Edward Abbey

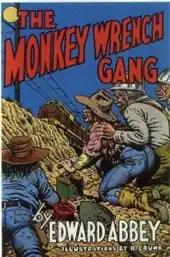
"The Monkey Wrench Gang" was one of Abbey's better-known books (cover of 10th anniversary edition, 1985), and was an inspiration for radical environmental groups, such as Earth First!

Abbey's literary influences included Aldo Leopold, Henry David Thoreau, Gary Snyder, Peter Kropotkin, and A. B. Guthrie, Jr. Although often compared to authors like Thoreau or Aldo Leopold, Abbey did not wish to be known as a nature writer, saying that he didn't understand "why so many want to read about the world out-of-doors, when it's more interesting simply to go for a walk into the heart of it." The theme that most interested Abbey was that of the struggle for personal liberty against the totalitarian techno-industrial state, with wilderness being the backdrop in which this struggle took place. Most of Abbey's writing criticizes the park services and American society for its reliance on motor vehicles and technology. He wanted to preserve the wilderness as a refuge for humans and believed that modernization was making us forget what was truly important in life.